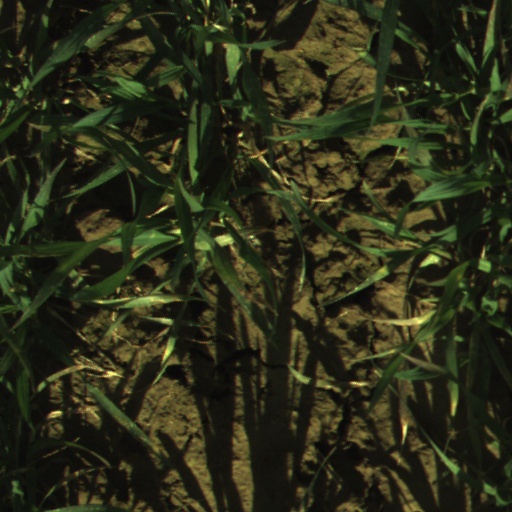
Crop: wheat